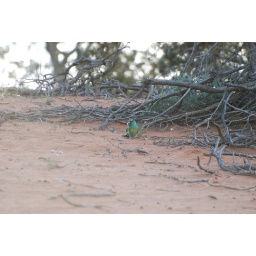
There were a number of these parrots around at dusk. They were sat in the sand eating the flowers.